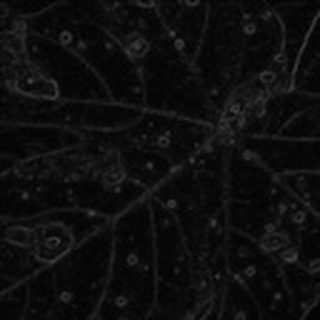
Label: cotton_target_spot